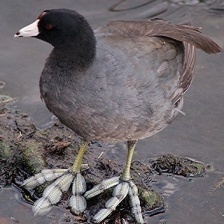
Species: AMERICAN COOT
Scientific name: FULICA AMERICANA